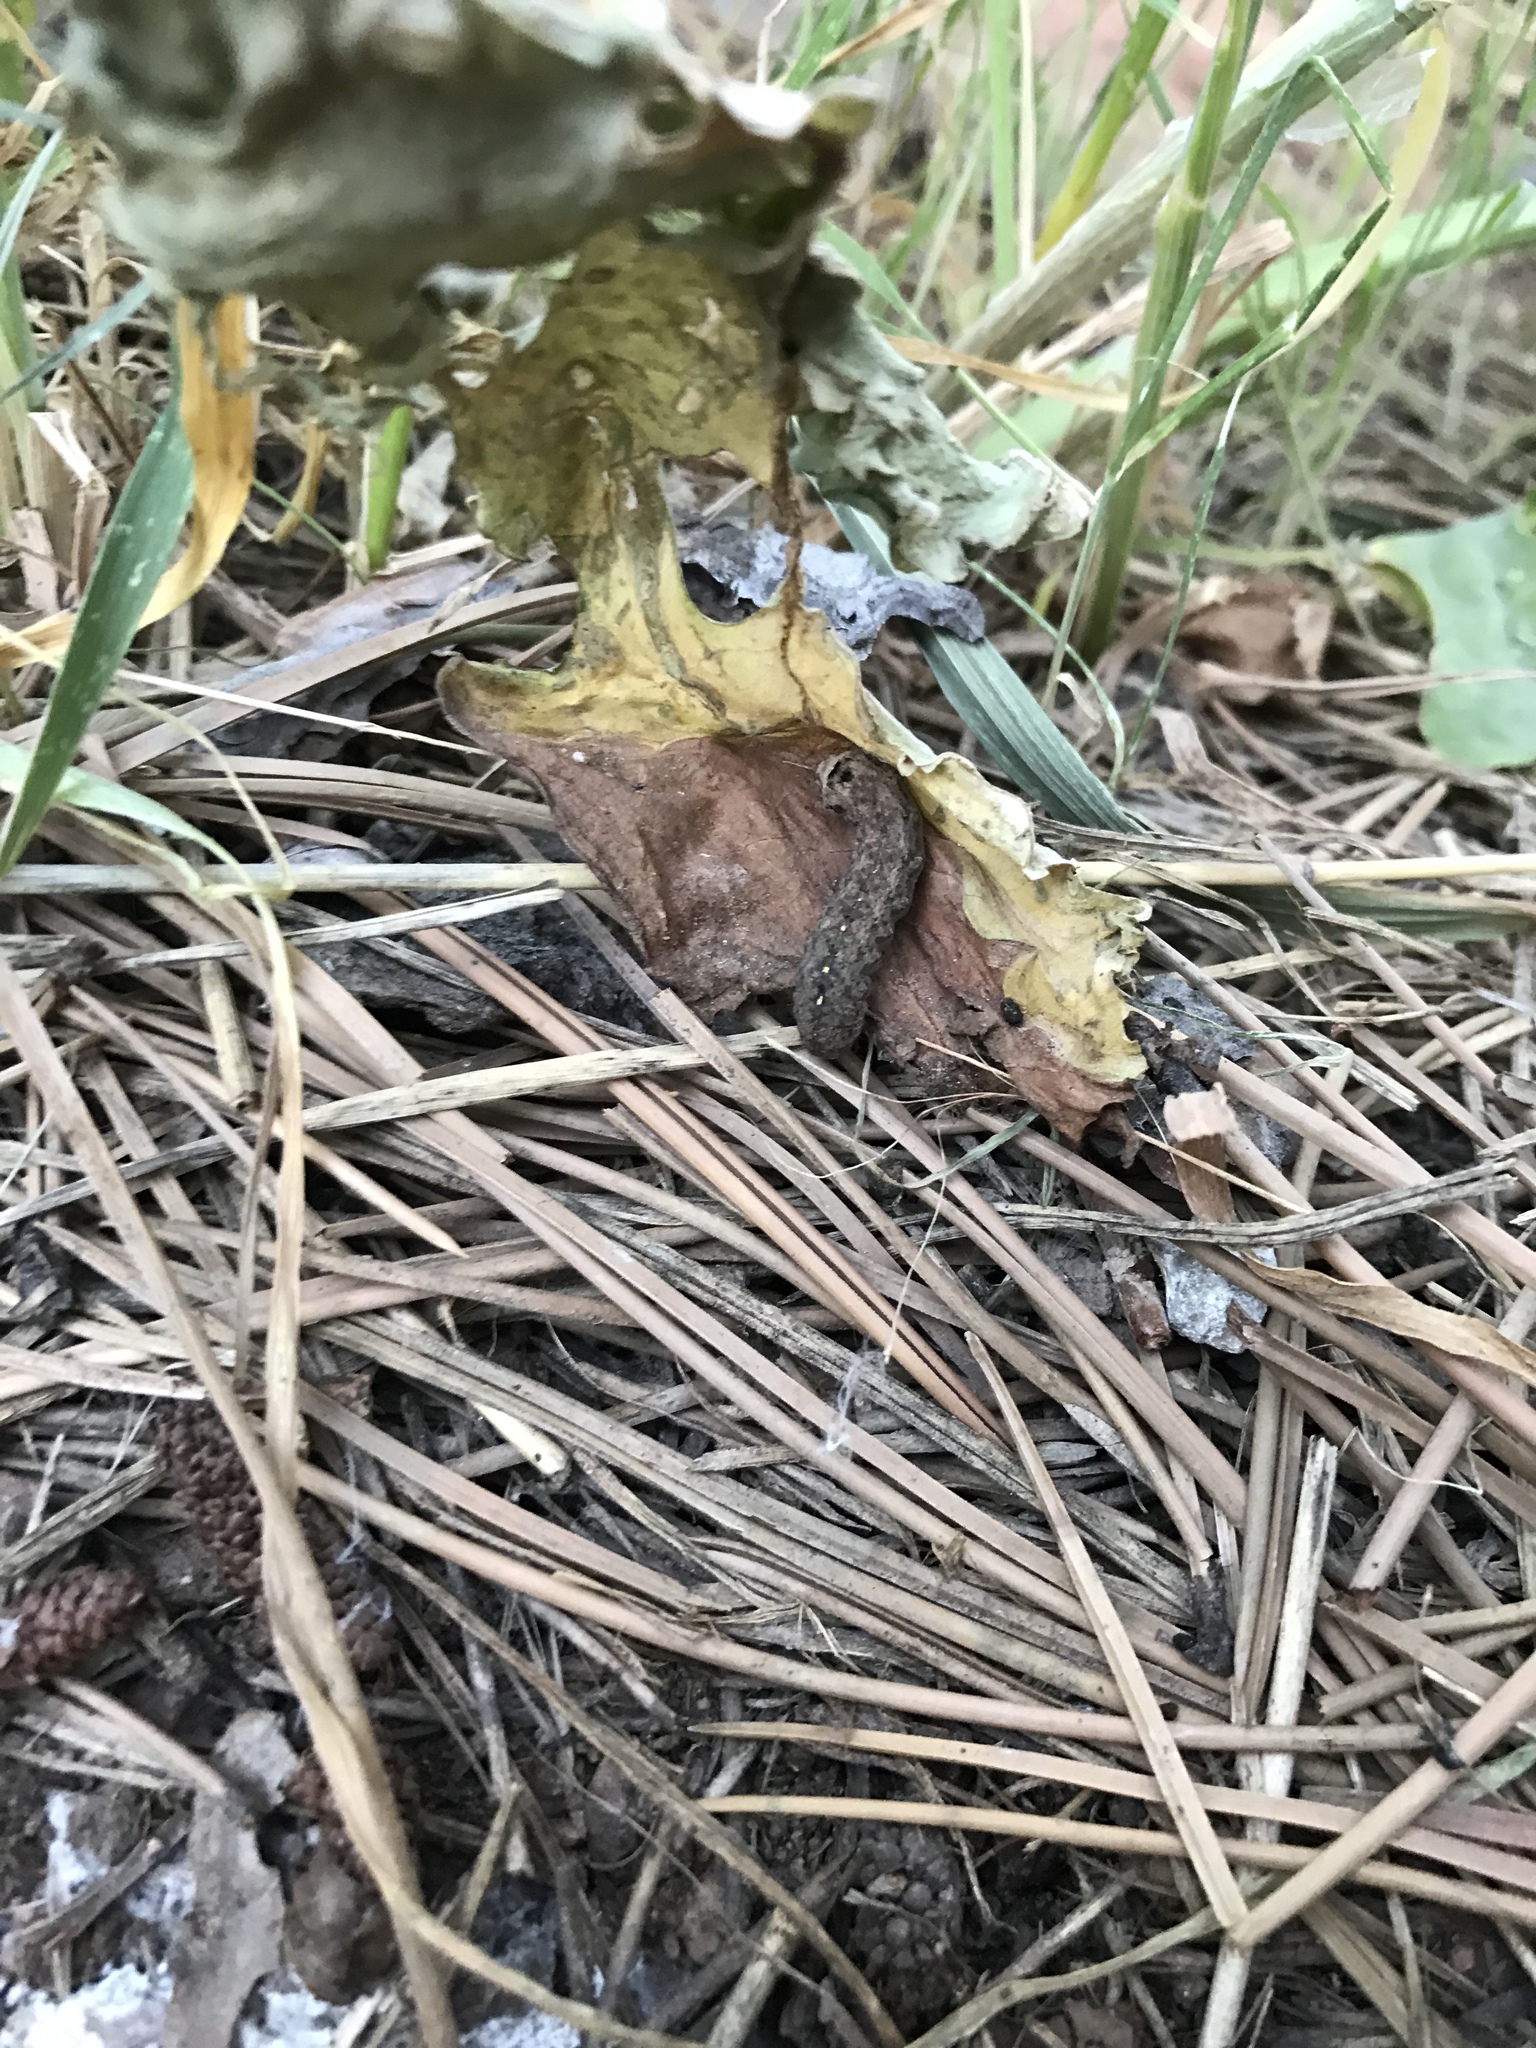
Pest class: cutworms